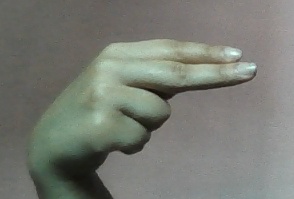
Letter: ain